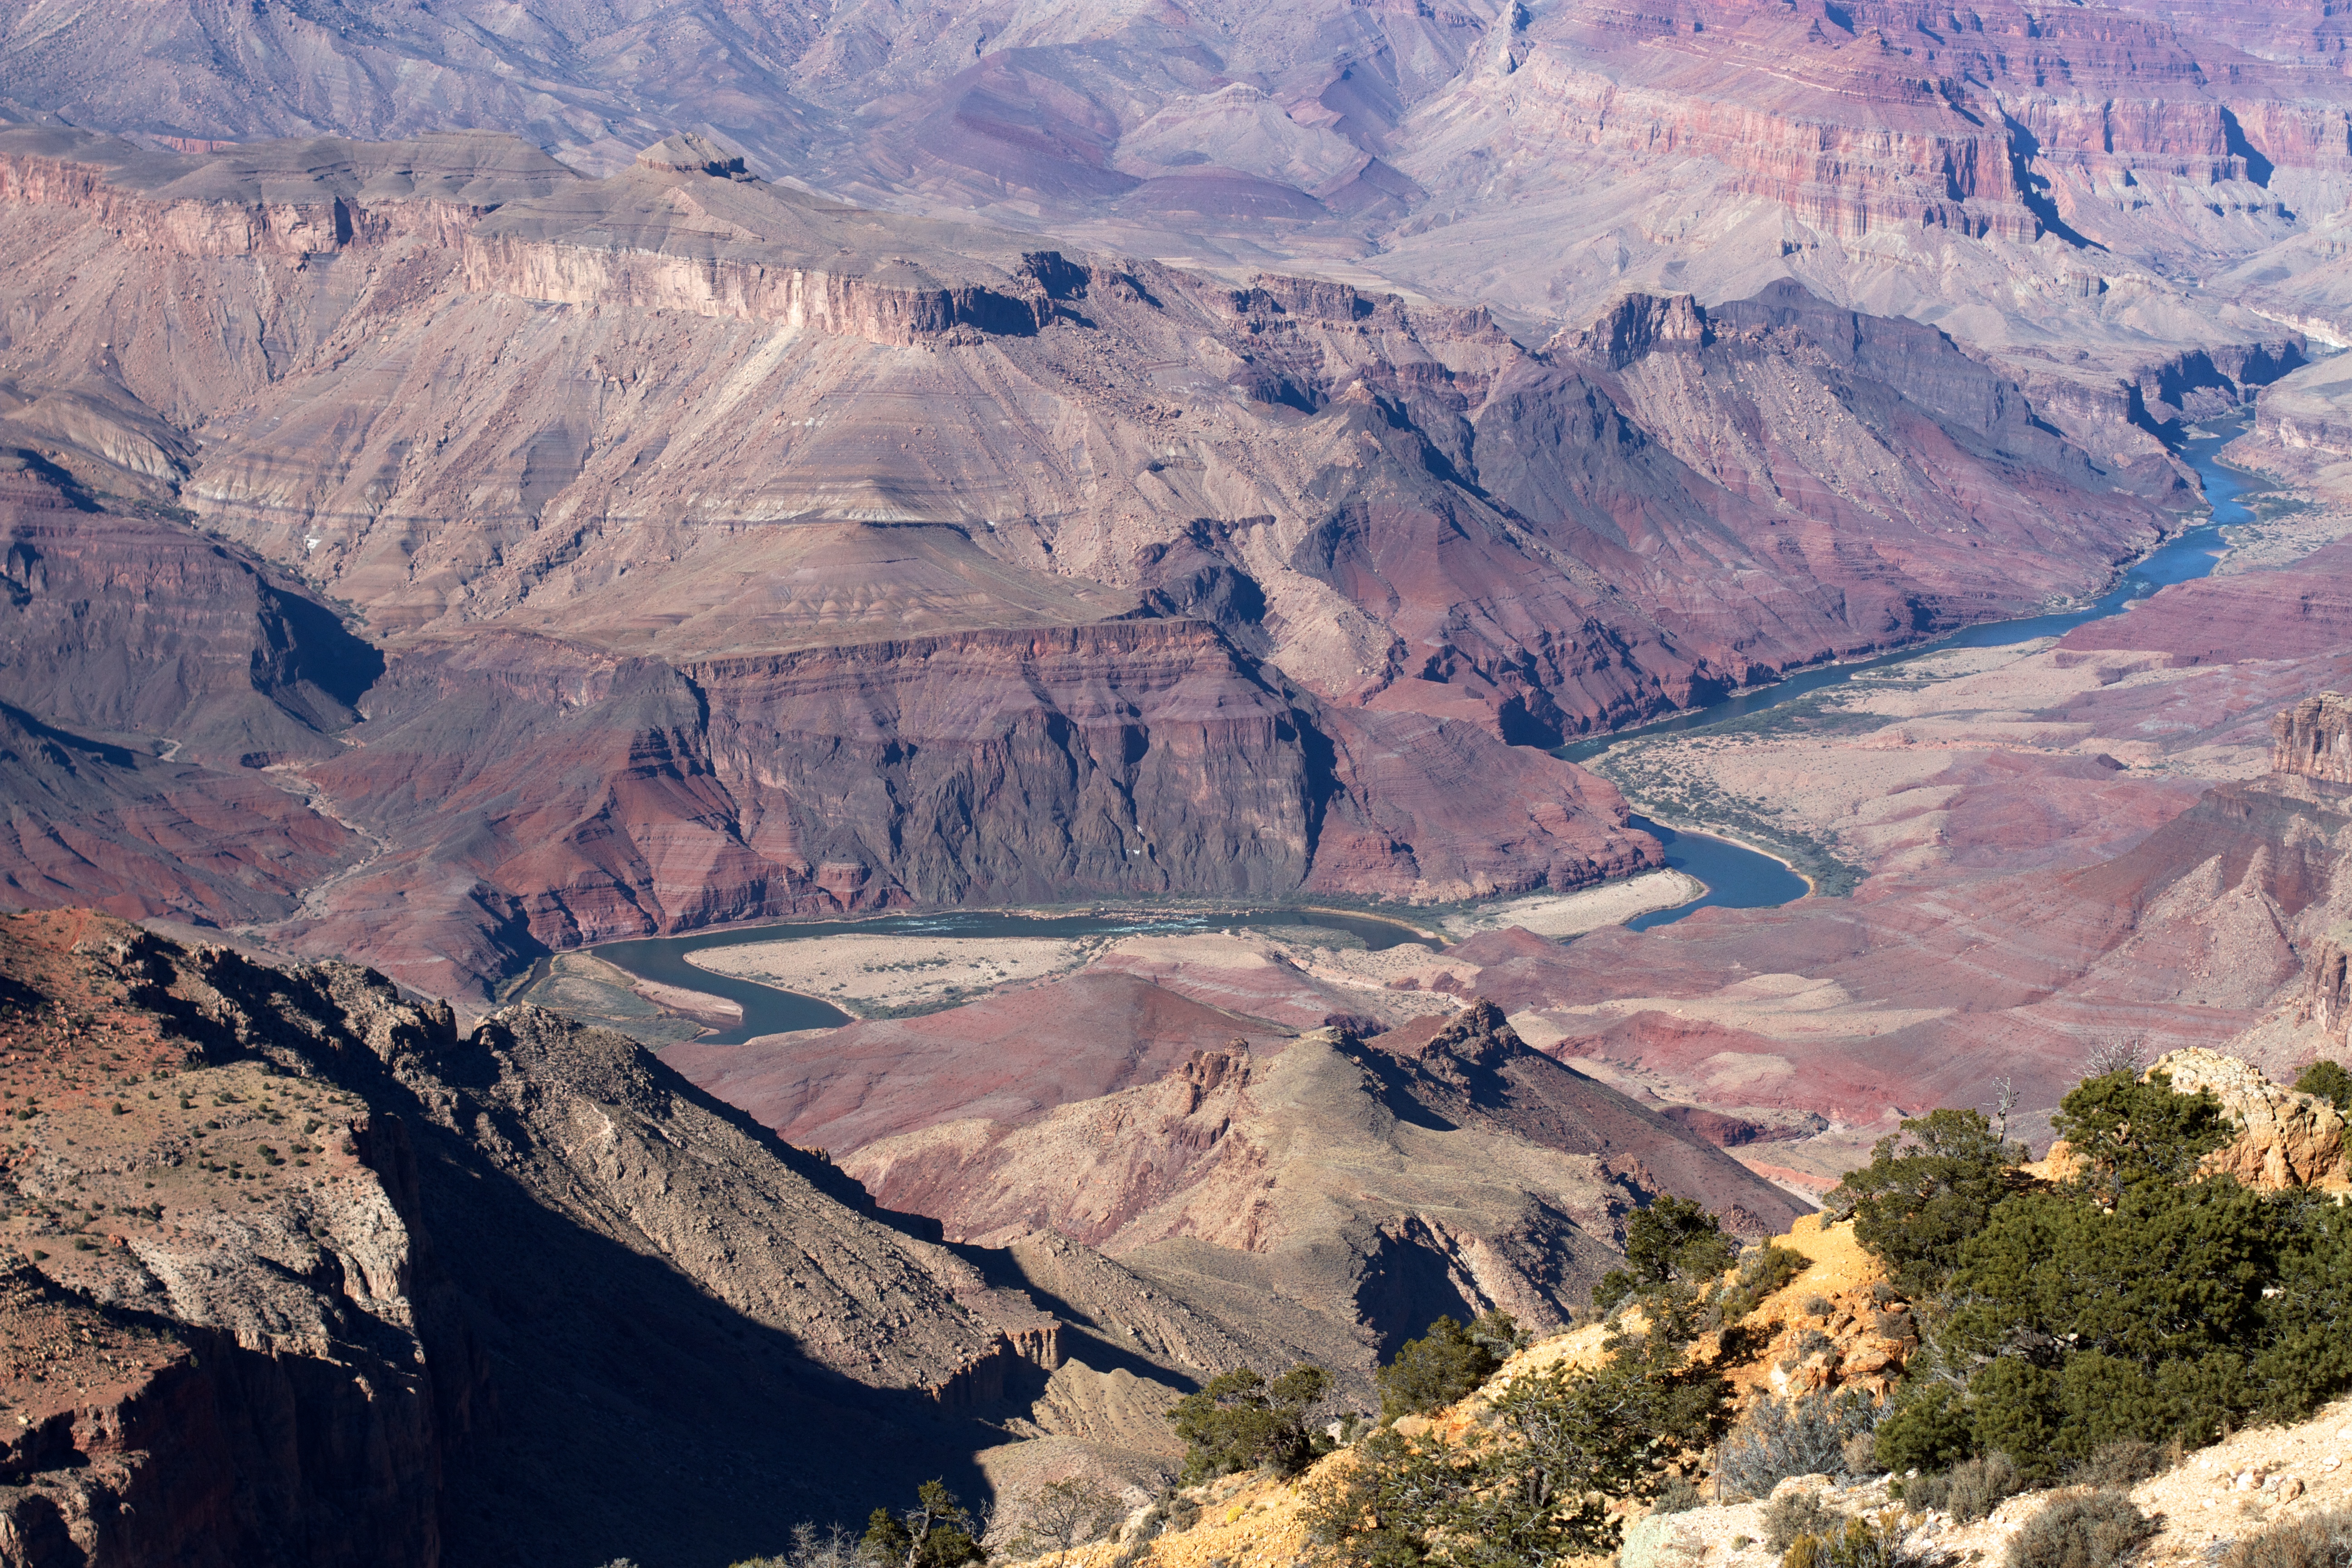
mountain, valley, mountain range, canyon, geology, plateau, cirque, grandcanyon, wadi, landform, aerial photography, mountain pass, geographical feature